John Wall

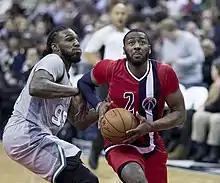
Wall attacking the basket versus the Boston Celtics in 2017

Following off-season surgery on both knees, Wall was rested in the second of back-to-back night games early on in the 2016–17 season, as a way of limiting his minutes. With eight assists against the Houston Rockets on November 7, Wall broke Wes Unseld's franchise record (3,822) for career assists. On November 21, he recorded 18 points, a then season-high 15 assists and three blocked shots in a 106–101 win over the Phoenix Suns. By late November, his minutes restriction was lifted. On December 6, he scored a career-high 52 points in a 124–116 loss to the Orlando Magic. He made 18-of-31 from the field and added eight assists. With seven steals against the Charlotte Hornets on December 14, Wall became Washington's franchise leader in steals, surpassing Greg Ballard (762). On December 26, he had 18 points and a then season-high 16 assists in a 107–102 win over the Milwaukee Bucks. On January 2, 2017, he was named Eastern Conference Player of the Week for games played Monday, December 26 through Sunday, January 1. He led the Wizards to a 3–0 week while averaging 24.3 points (eighth in the East), an NBA-leading 13.0 assists, 5.3 rebounds and 2.67 steals (second in the East). A day later, he was named Eastern Conference Player of the Month for December.